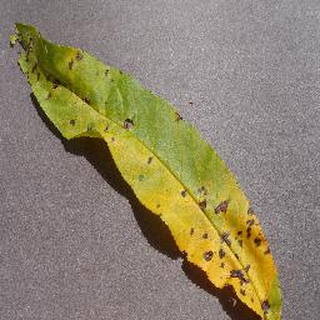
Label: peach_bacterial_spot